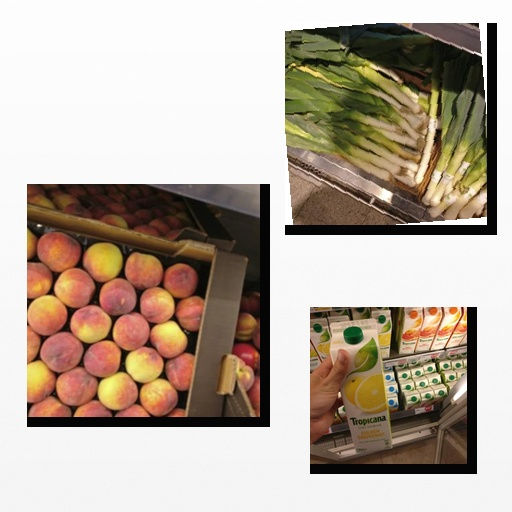
Food items: leek, golden_grapefruit_juice, peach